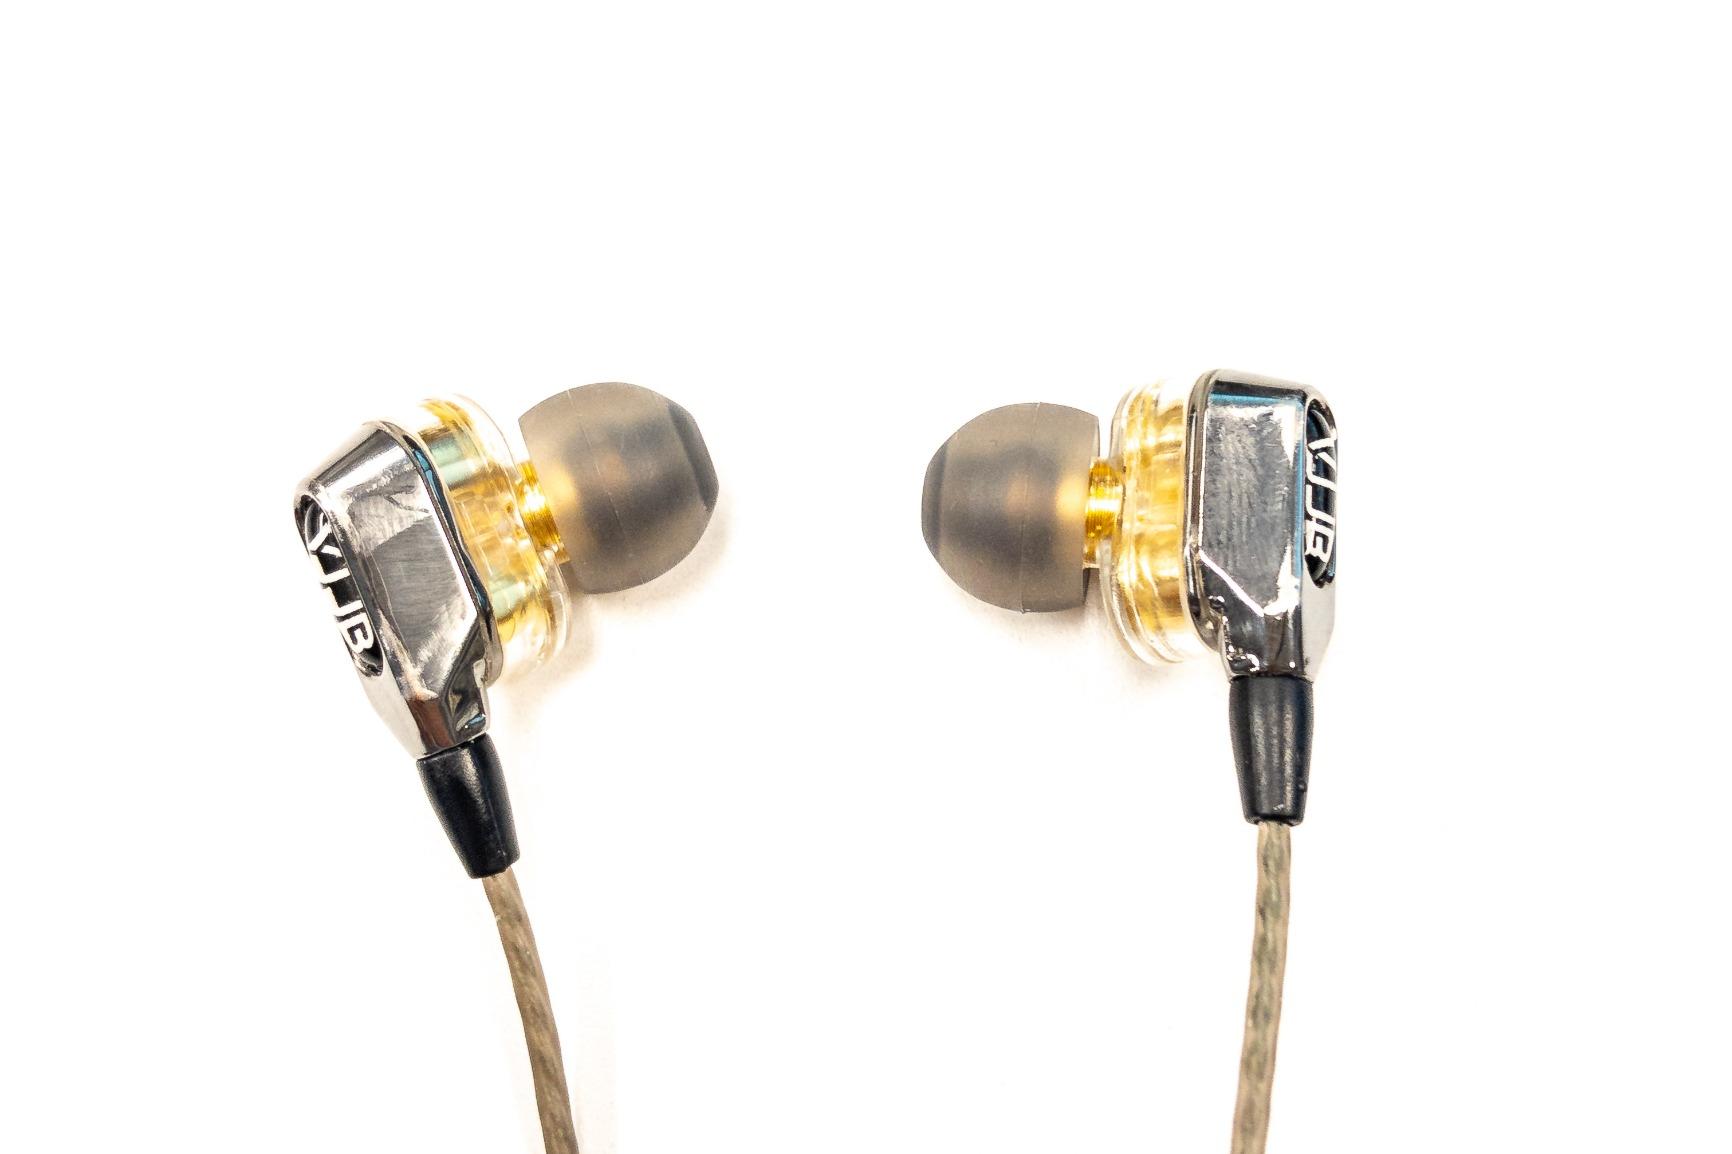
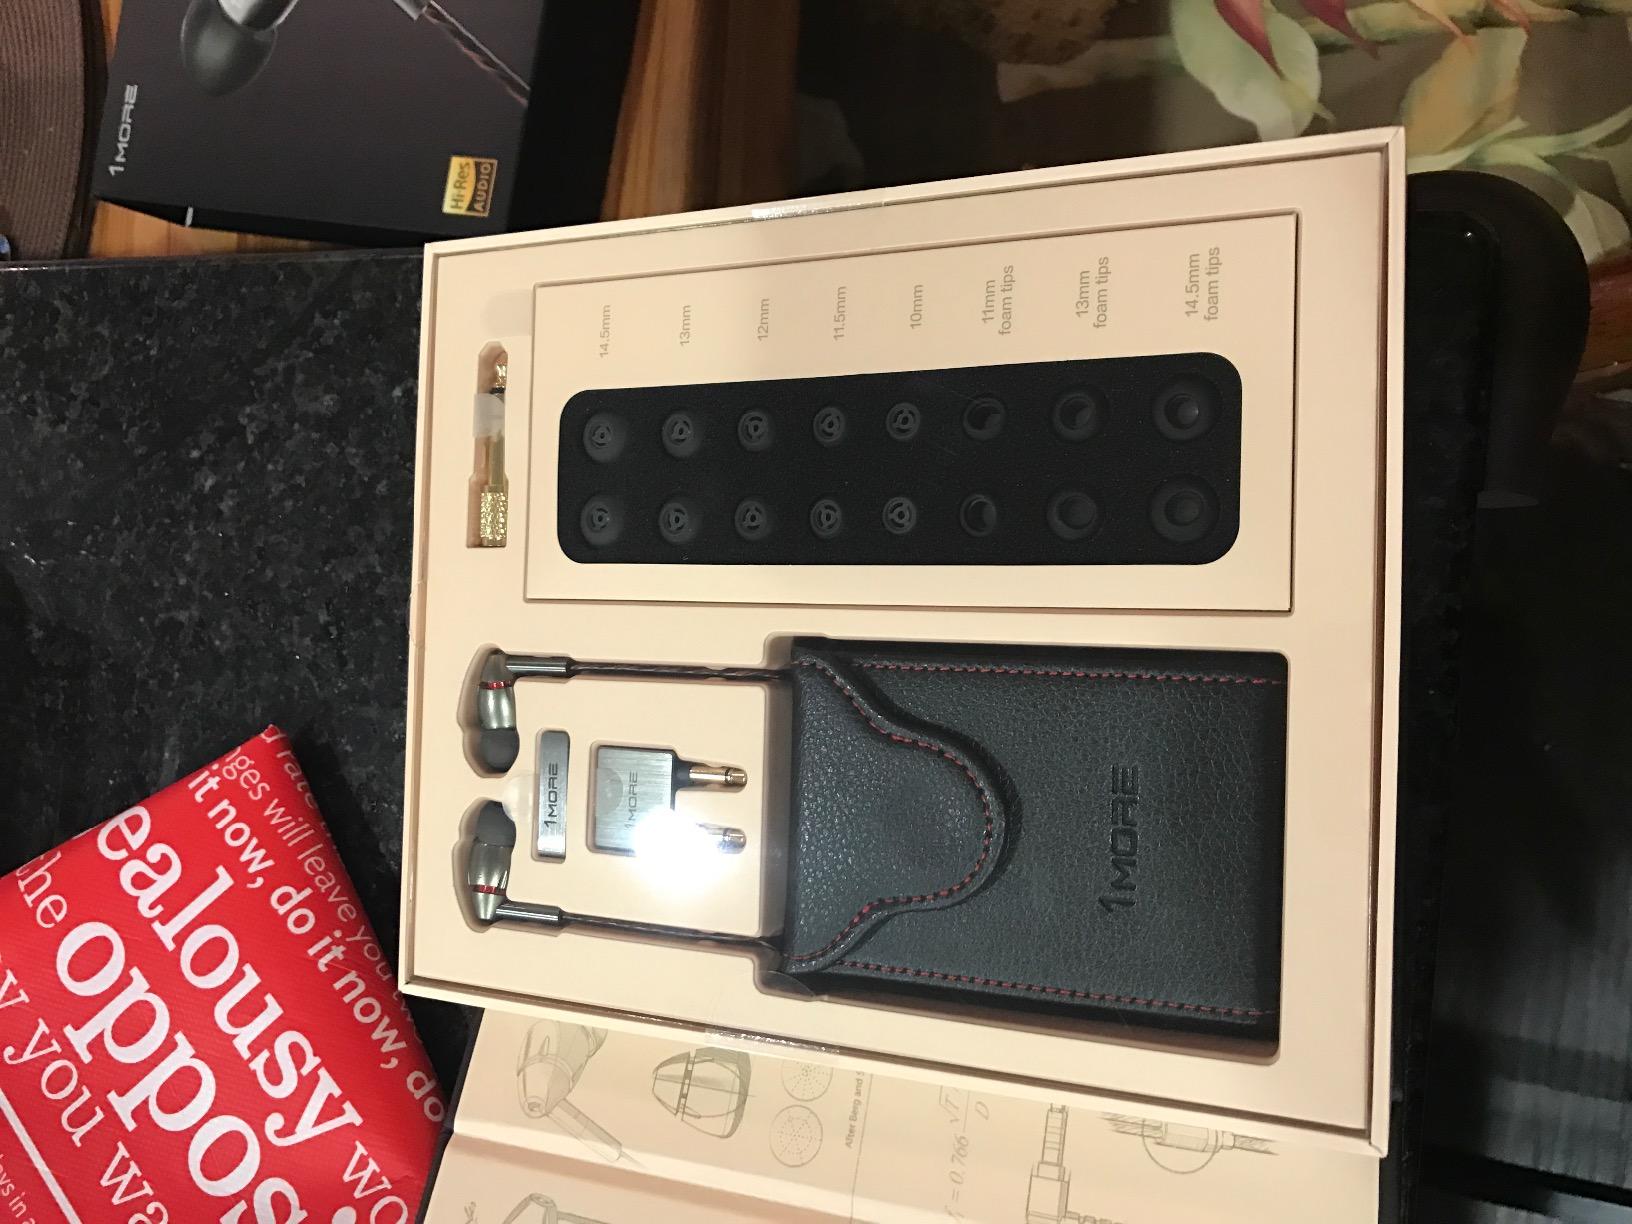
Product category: headphones
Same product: no